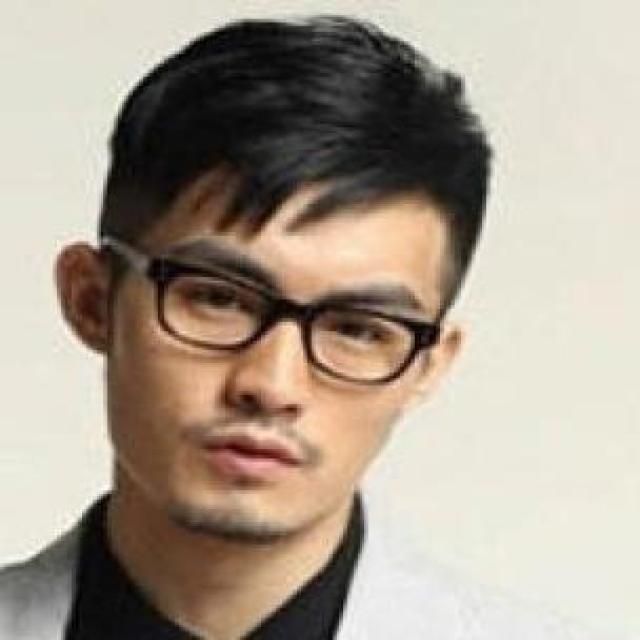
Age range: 21-44